Rugby league

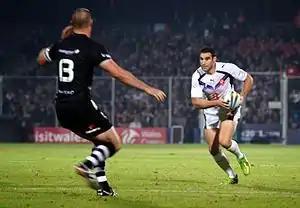
France vs New Zealand in the 2013 Rugby League World Cup at Parc des Sports (Avignon)

The forwards' two responsibilities can be broken into "normal play" and "scrum play". For information on a forward's role in the scrum see rugby league scrummage. Forward positions are traditionally named after the player's position in the scrum yet are equal with respect to "normal play" with the exception of the hooker. Forward positions are traditionally assigned as follows: